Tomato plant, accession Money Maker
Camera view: horizontal (90 deg, fisheye); turntable rotation: 30 degrees
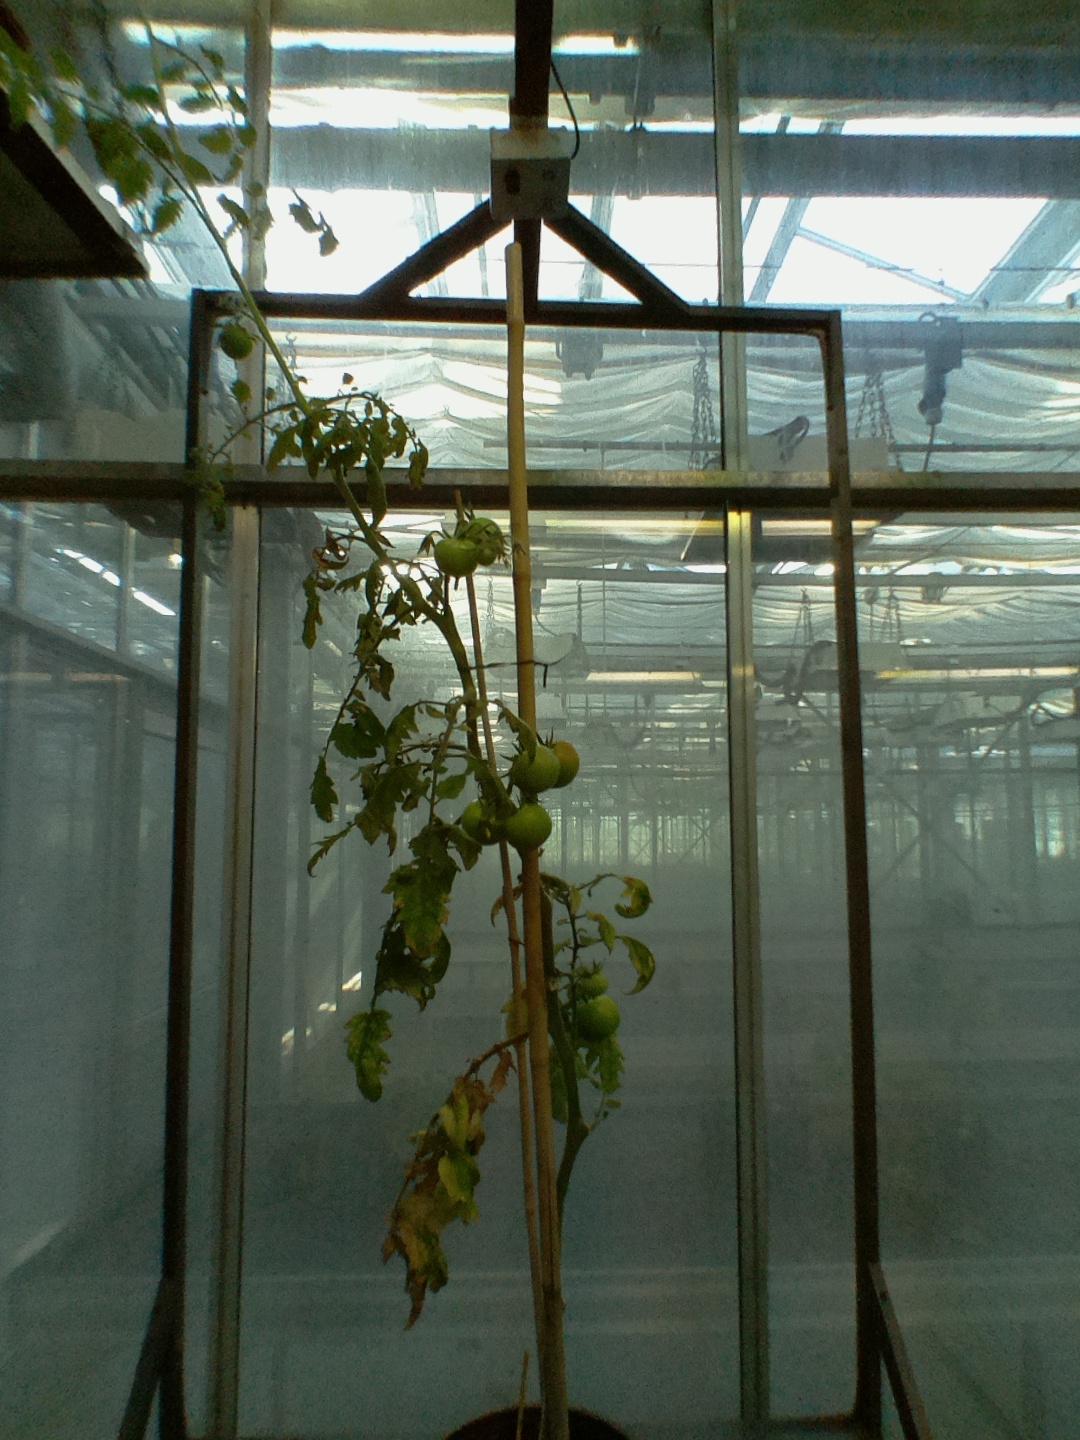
BBCH growth stage 80: fruits start showing typical ripe color (orange -> red)